Zhou Cheng

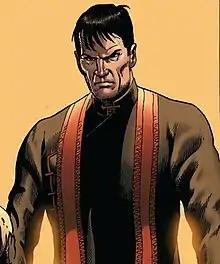

Zhou Cheng is a fictional character appearing in American comic books published by Marvel Comics.